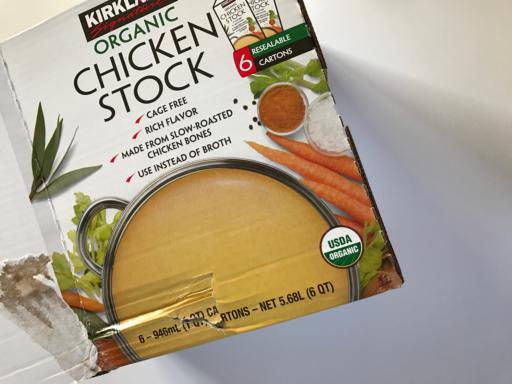
Label: cardboard